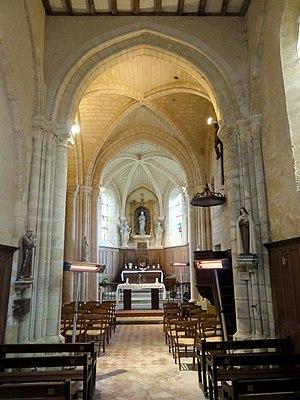
Intérieur de l'église - voir titre.
L’église Notre-Dame-de-l'Assomption est une église catholique paroissiale située au hameau de La Villeneuve-Saint-Martin de la commune d'Ableiges, dans le Val-d'Oise, en France. C'est un édifice de petites dimensions, qui ne comportait à l'origine qu'une nef de deux travées, un transept et un chœur d'une seule travée, se terminant par un chevet à pans coupés. Il fut bâtie entre 1210 et 1230 environ dans le style gothique, mais les voûtes de la nef ne furent ajoutées qu'une génération plus tard, et l'étage de beffroi du clocher n'a peut-être jamais été exécuté. À une époque indéterminée, un bas-côté a été adjoint à la nef du côté nord. Il n'existe plus à ce jour, de même que le croisillon sud du transept, remplacé par la sacristie, et les voûtes de la nef et du croisillon nord. En effet, la suppression de la paroisse dès le début du XIXᵉ siècle et le rattachement du village de La Villeneuve à la commune d'Ableiges en 1843 entraînent un manque d'entretien, auquel l'inscription au titre des monuments historiques par arrêté du 20 novembre 1931 ne rémédie pas.